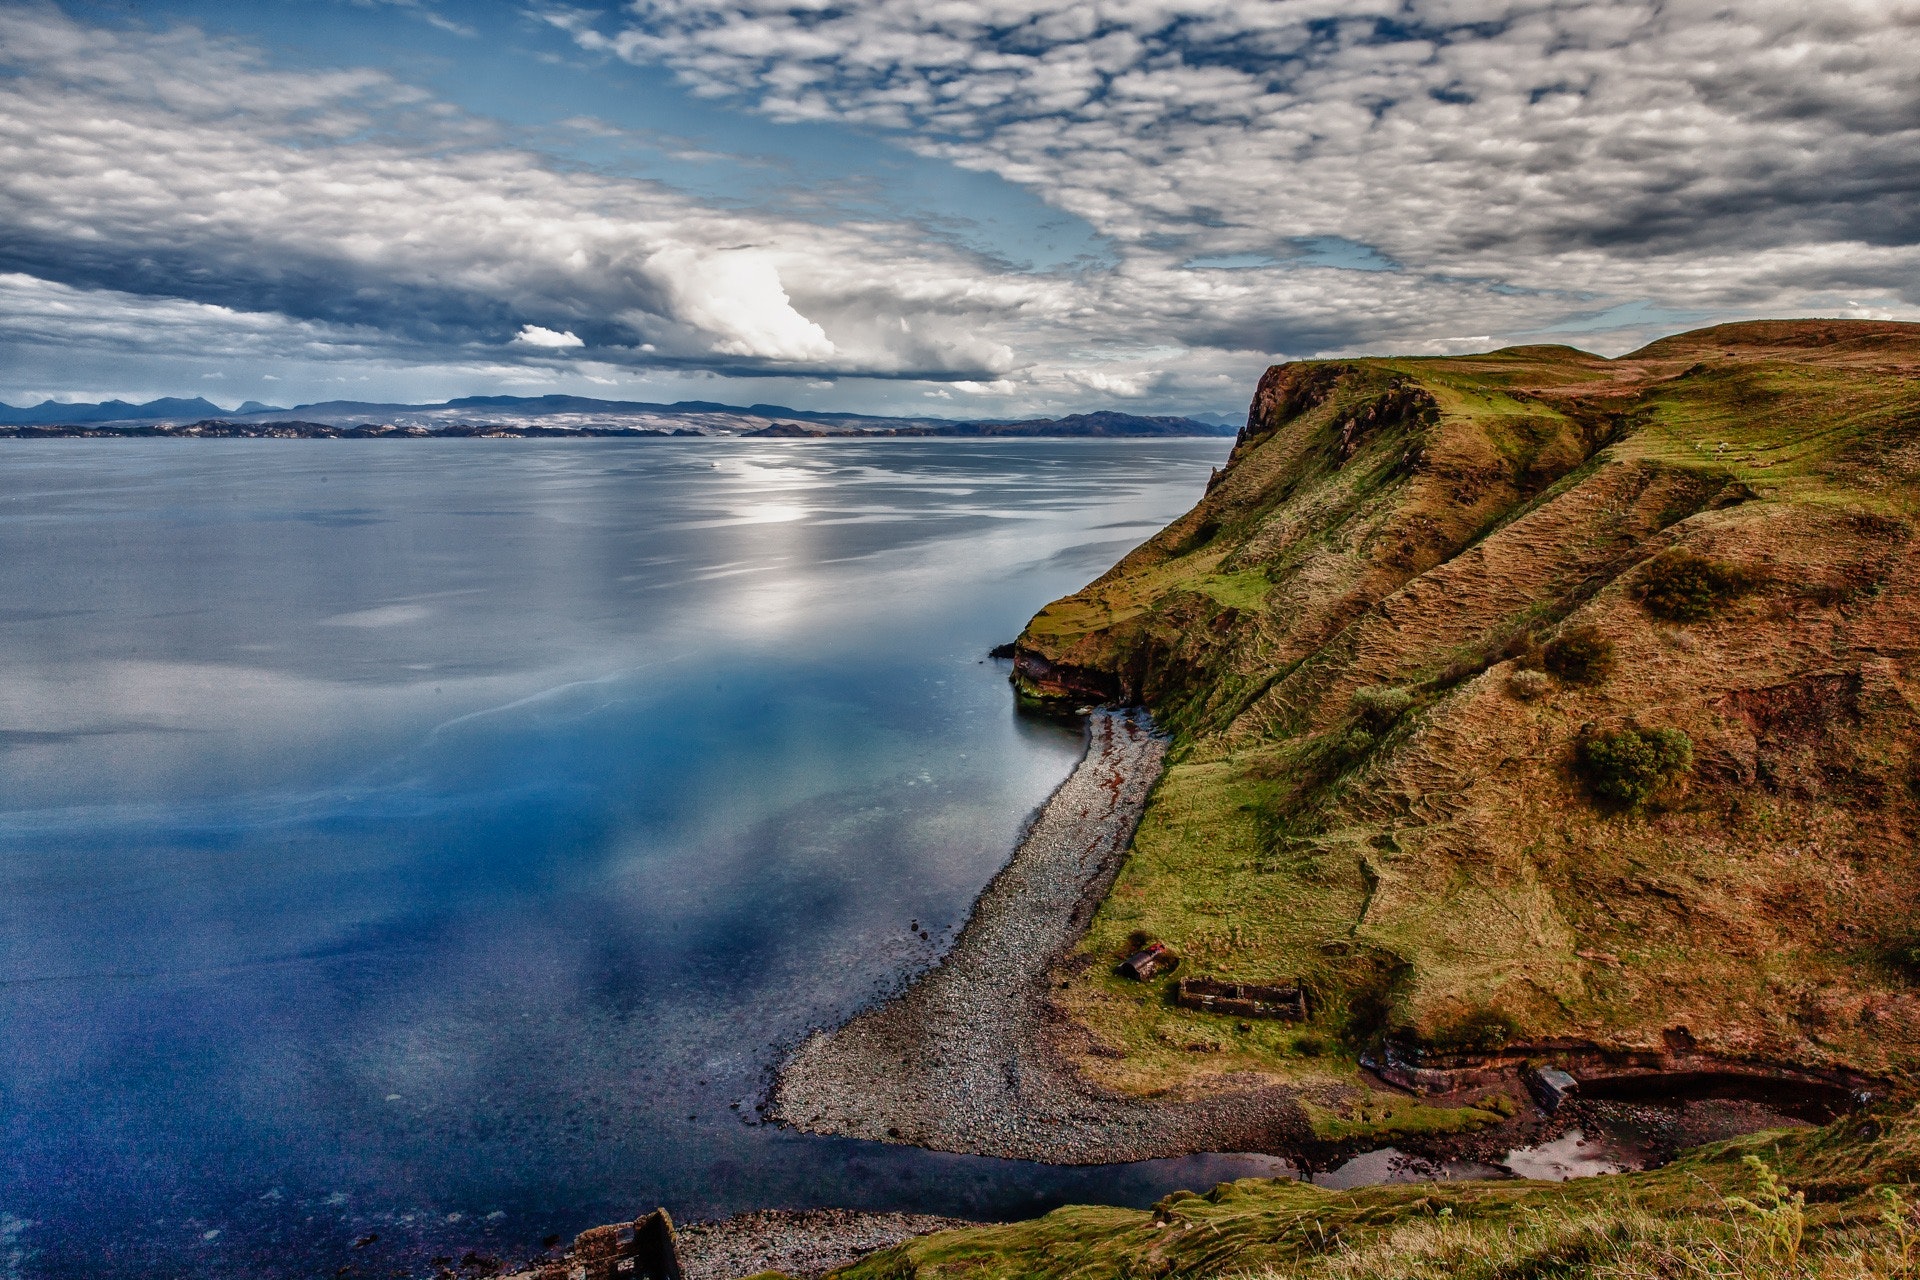
body of water, sky, nature, coast, natural landscape, sea, water, shore, cliff, headland, coastal and oceanic landforms, ocean, cloud, rock, terrain, bay, reflection, klippe, promontory, landscape, inlet, highland, wave, mountain, watercourse, horizon, Raised beach, beach, cove, hill, formation, loch, cape, meteorological phenomenon